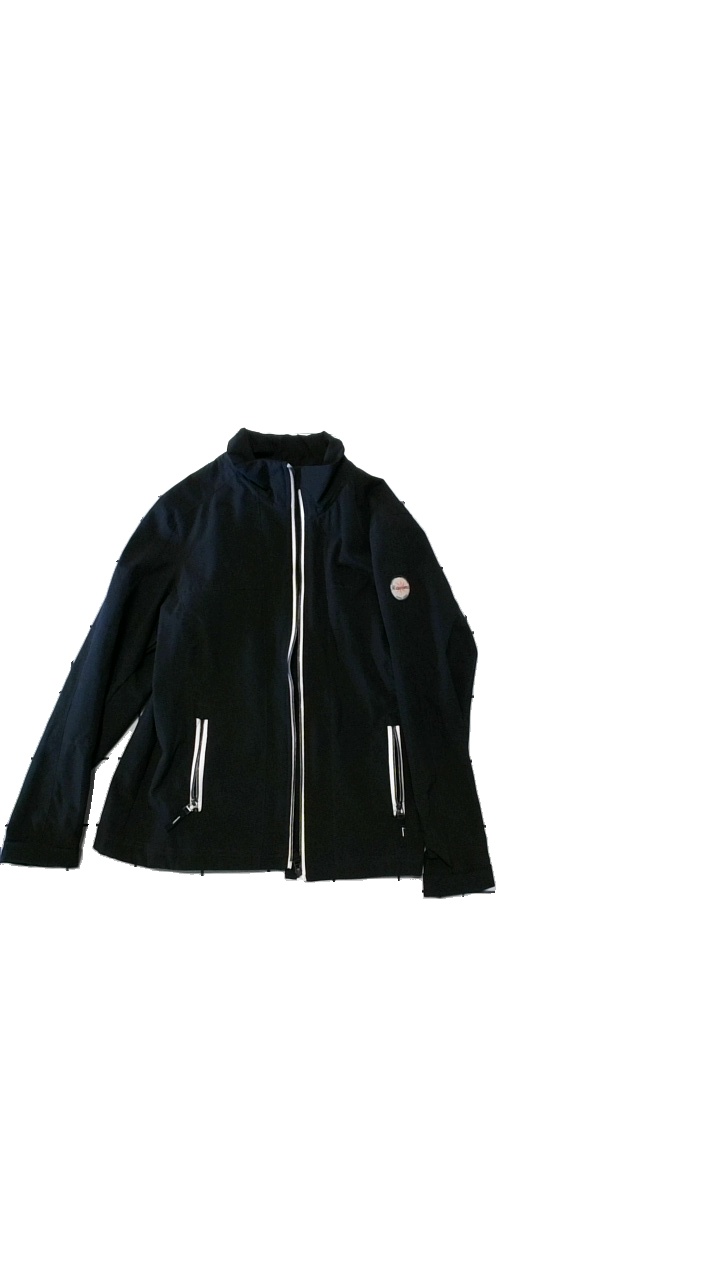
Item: Jacket (Ladies)
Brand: Havana
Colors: Black
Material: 96% polyester, 4% elastane
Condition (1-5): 5
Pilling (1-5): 5
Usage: Reuse
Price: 100-150